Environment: real
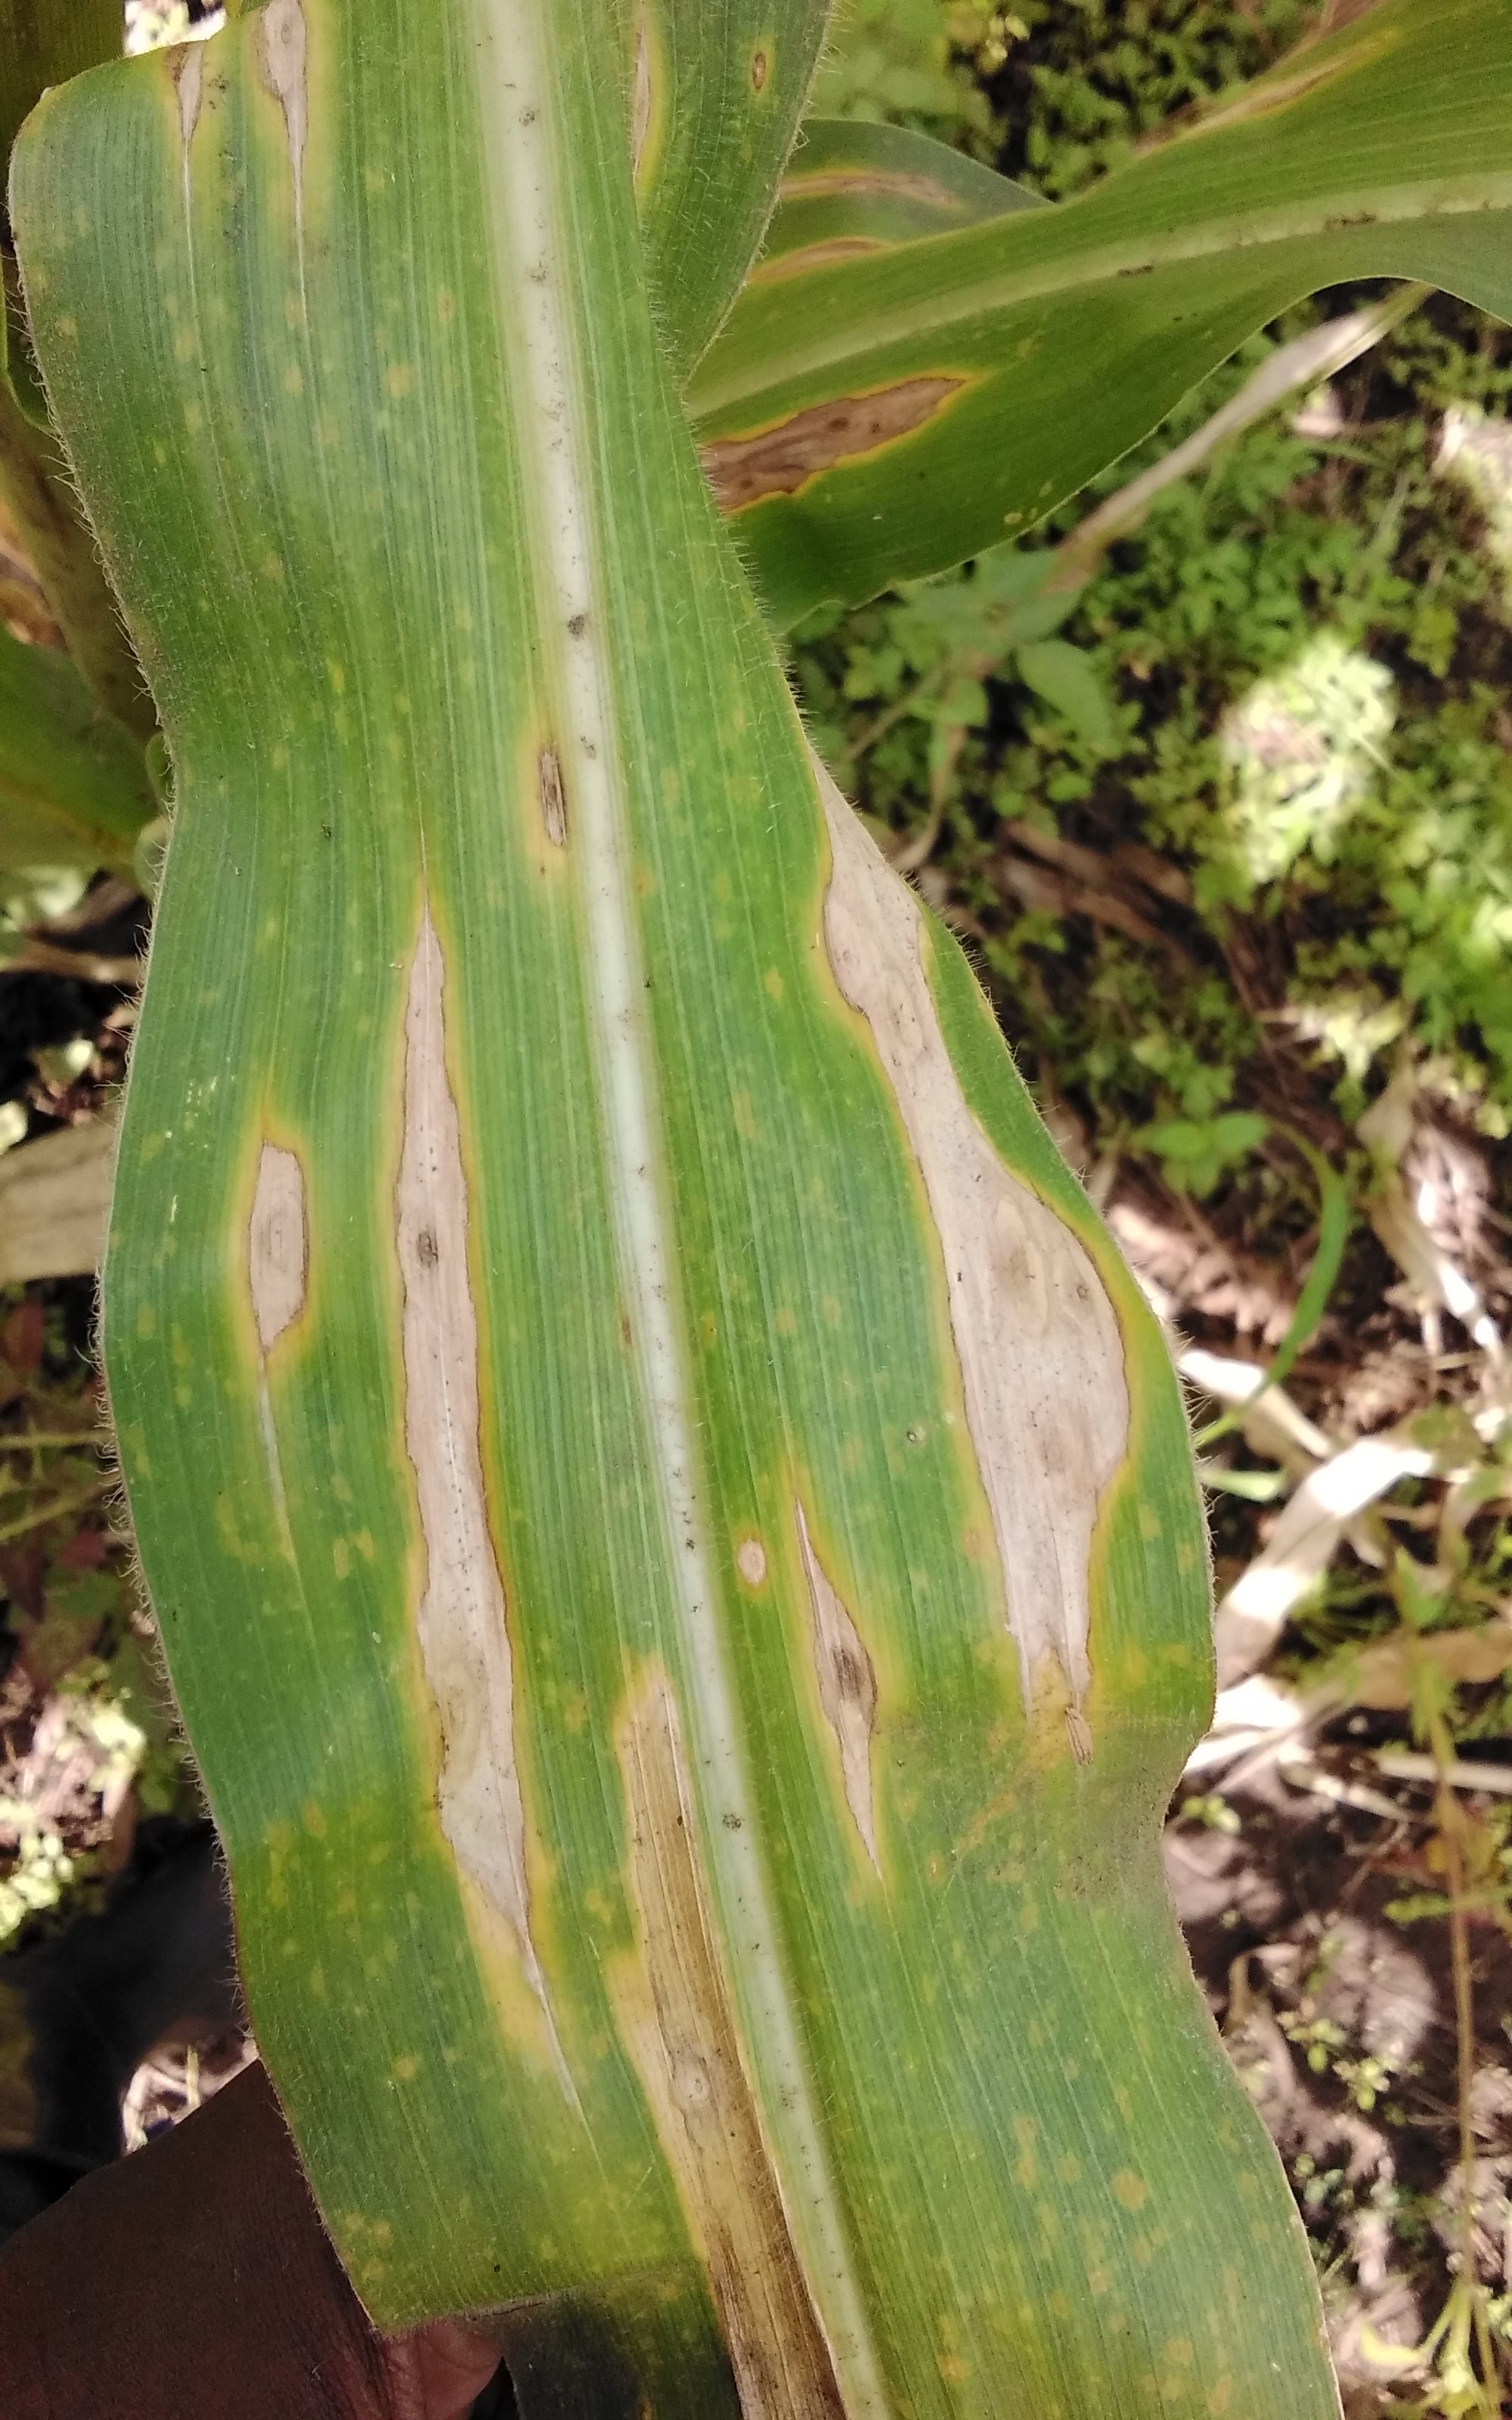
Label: northern_corn_leaf_blight